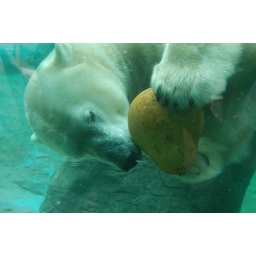
polar bear playing in the water